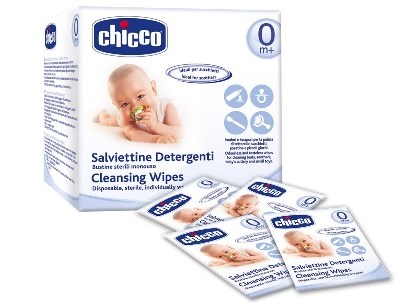
CHICCO SALVIETTE PULISCI CIUCCIO
Salviettine Detergenti Salviettine inodori e insapori per la pulizia di tettarelle, succhietti, posatine e piccoli giochi. Pratiche in viaggio e fuori casa quando l'acqua non c'è. Confezionate singolarmente. Sterili. Componenti Cloruro di Sodio 0,9 g, Acqua purificata quanto basta a 100 ml, Citrodiol 7,46 g, eccipienti quanto basta a 100 gr. Avvertenze Nei bambini di età compresa tra 3 e 12 anni non superare le 2-3 applicazioni nelle 24 ore. In gravidanza e in allattamento evitare più di una applicazione nelle 24 ore. Prima dell'utilizzo, leggere con attenzione le etichette, le avvertenze e le istruzioni indicate sul packaging del prodotto. Formato Confezione con 15 salviette. Cod. 0000792100000 Presidio Medico Chirurgico nr.19655
Brand: CHICCO (ARTSANA SpA)
Category: Baby & Toddler > Baby Health > Pacifier Wipes